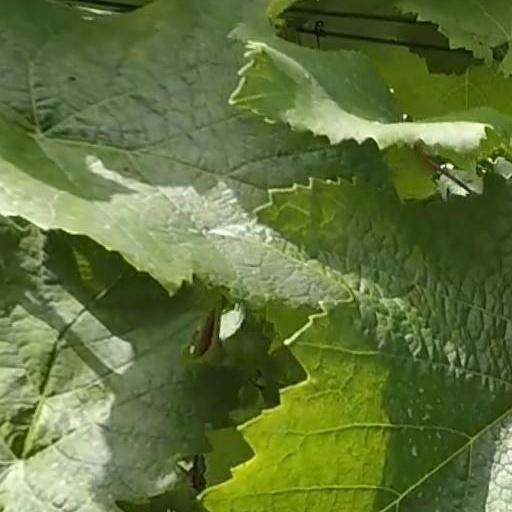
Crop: grape